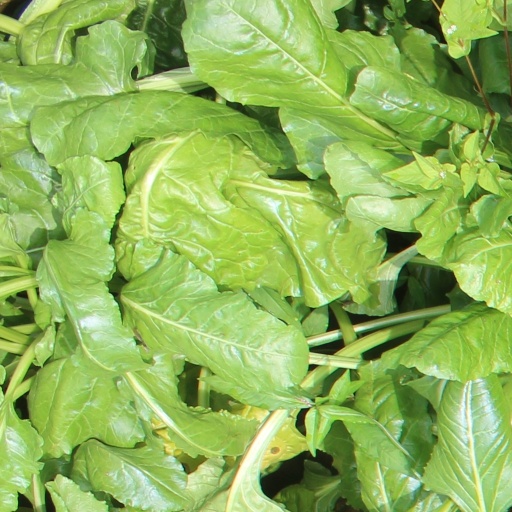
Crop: sugar beet